Dhaka University Film Society

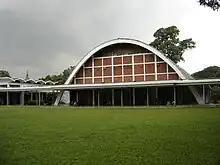
TSC Auditorim

Dhaka University Film Society organized more than thirty major film festivals so far. It has been playing an active as a cultural organization at the university and the country as well.